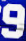
Number: 9